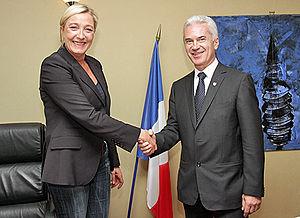
Marion Anne Perrine Le Pen, dite Marine Le Pen [maʁin ləpɛn], née le 5 août 1968 à Neuilly-sur-Seine, est une femme politique française.
Marion Anne Perrine Le Pen, dite Marine Le Pen [maʁin ləpɛn], née le 5 août 1968 à Neuilly-sur-Seine, est une femme politique française.